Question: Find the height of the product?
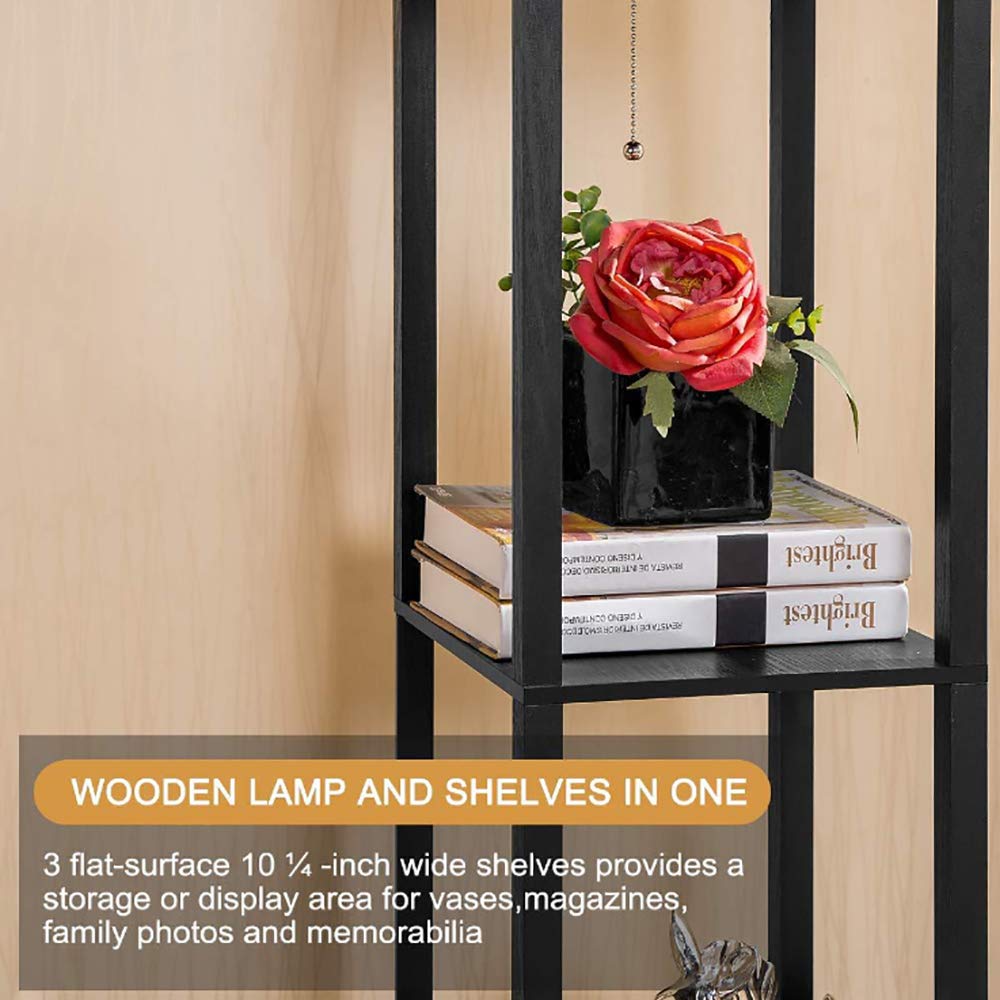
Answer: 10.25 inch